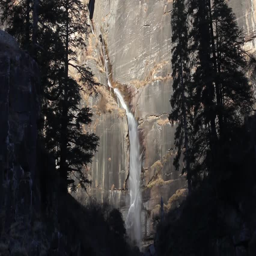
waterfall among rocks in the mountains